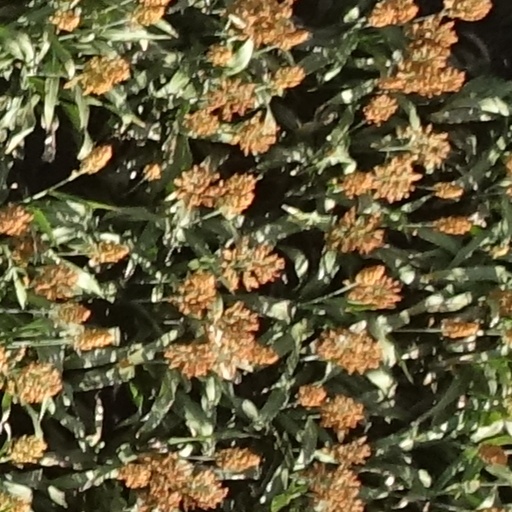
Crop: sorghum